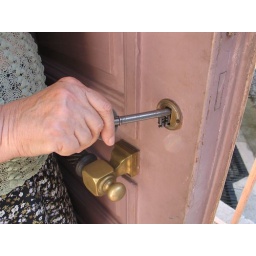
The original front door key still works perfectly in the original front door lock, over a century after the house was built.